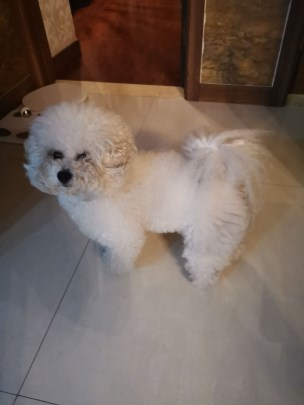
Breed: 3083-n000117-Bichon_Frise